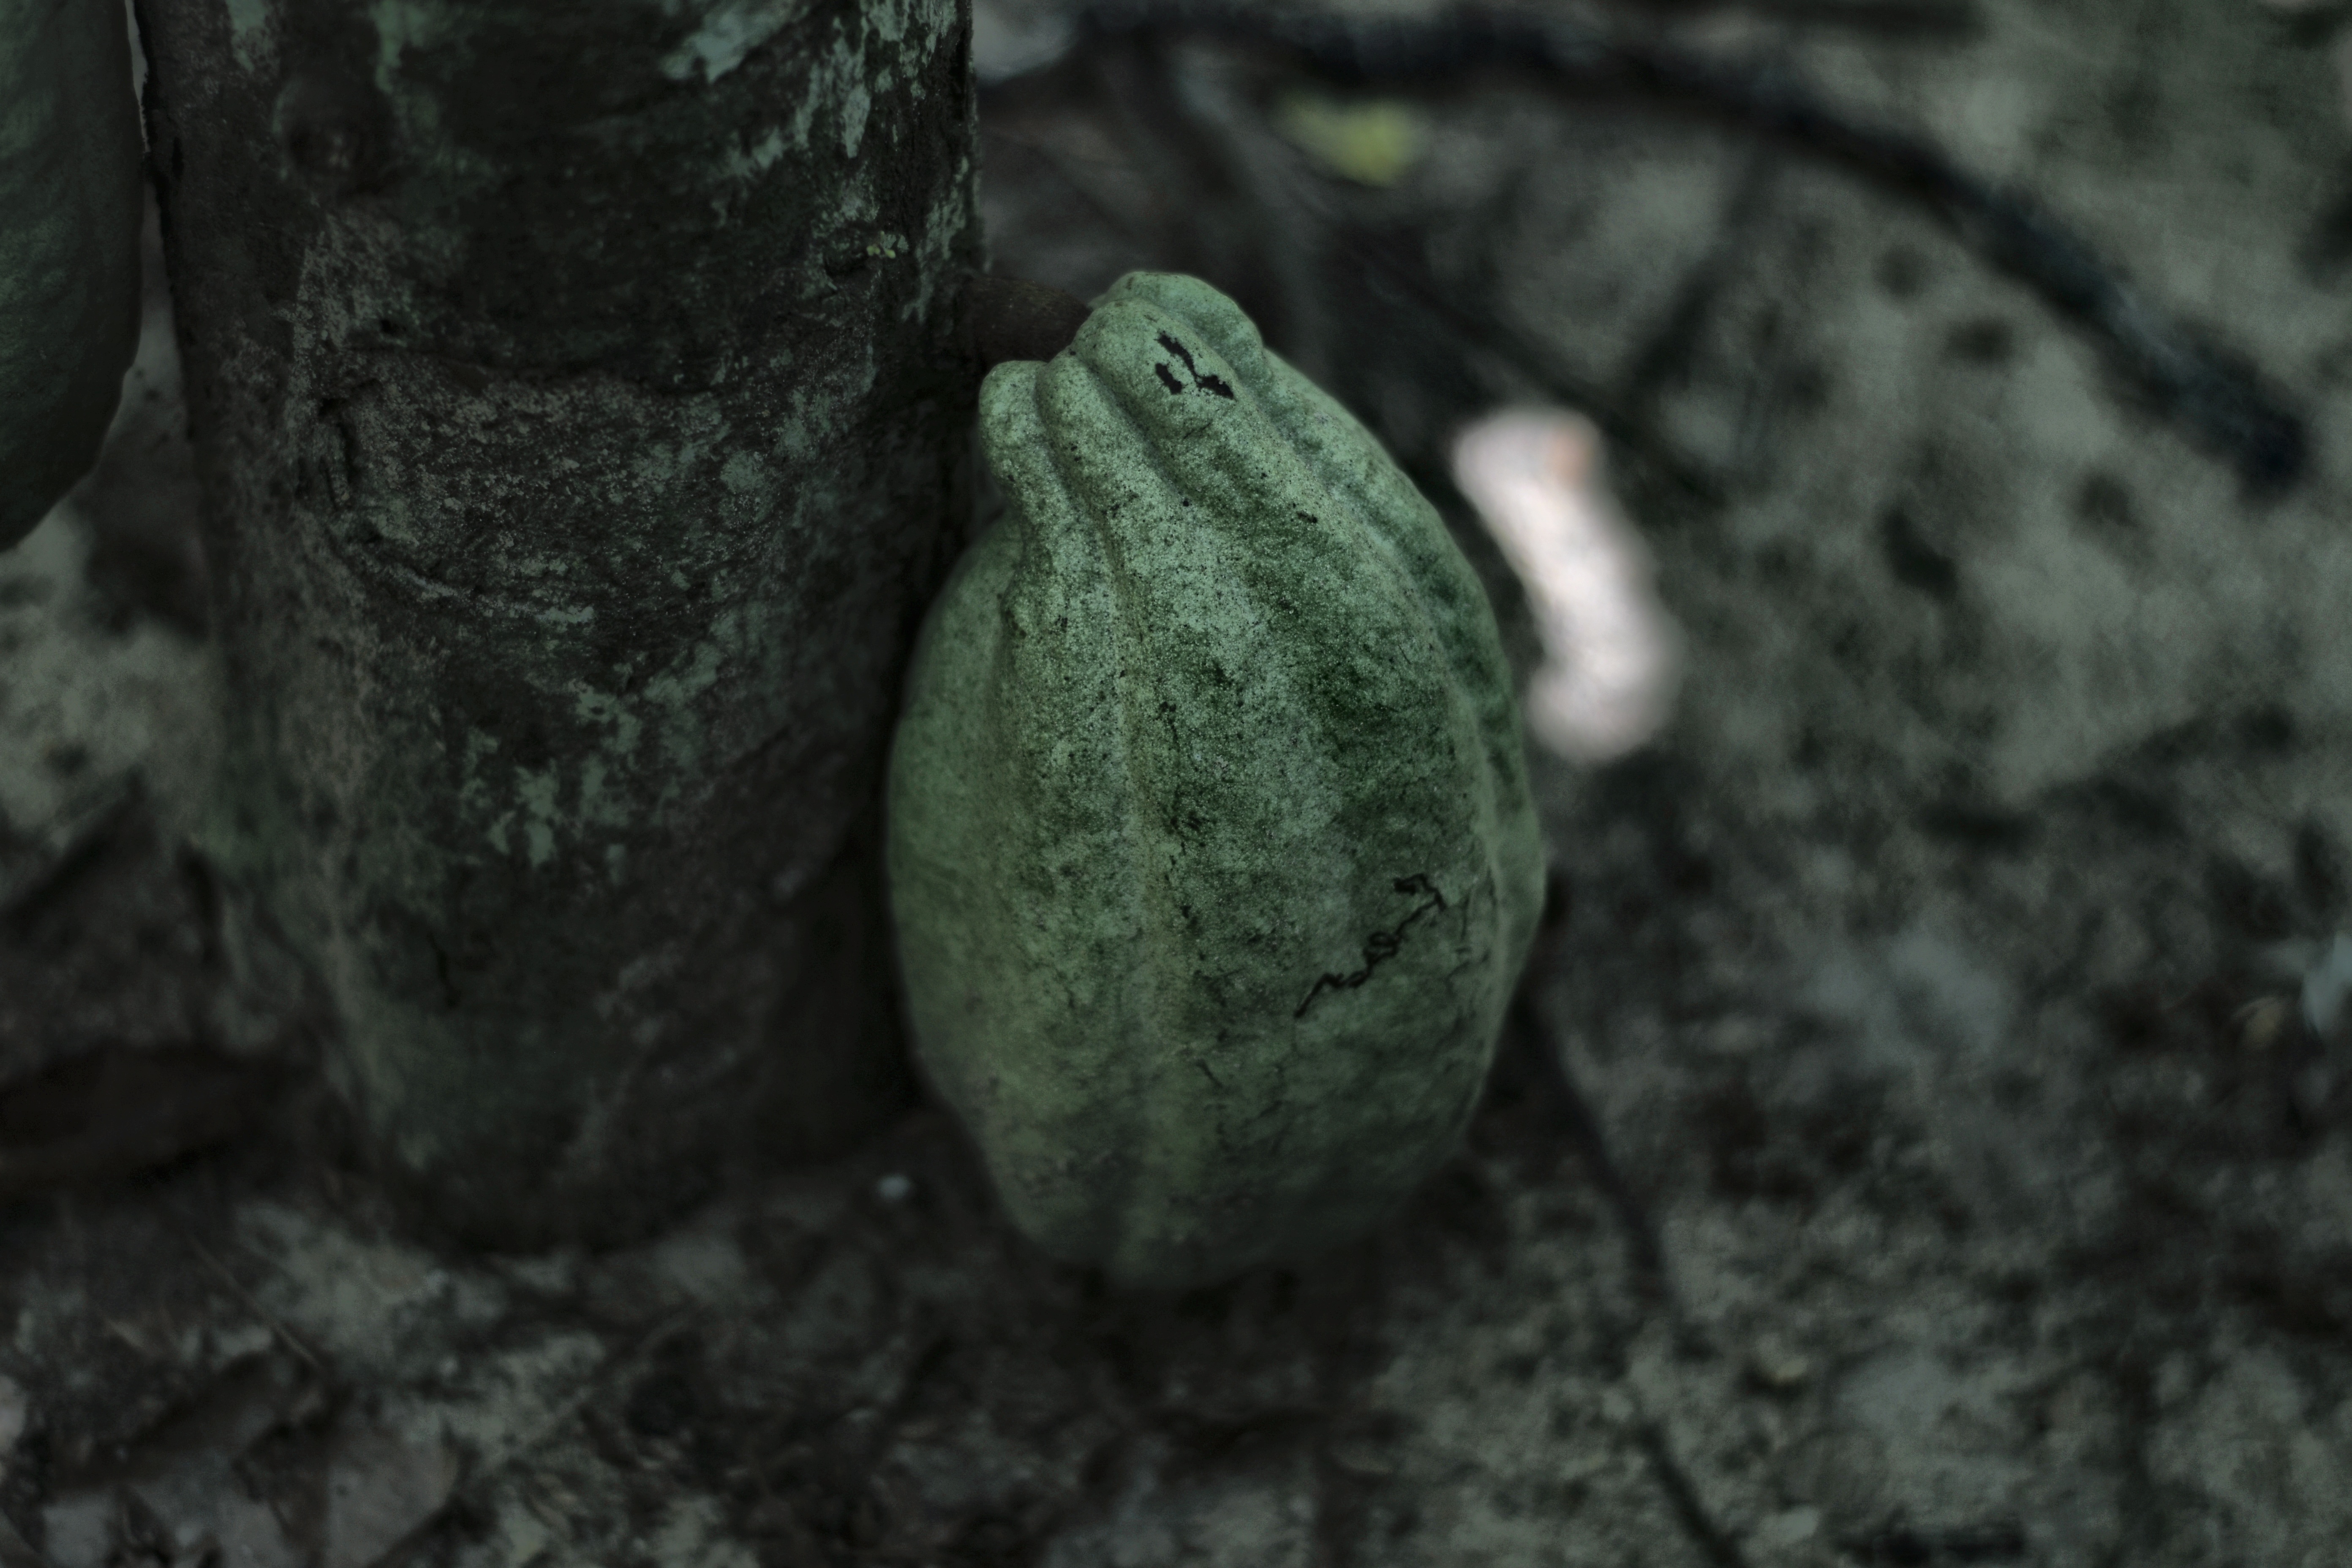
Maturity: unmature
Variety: Amelonado